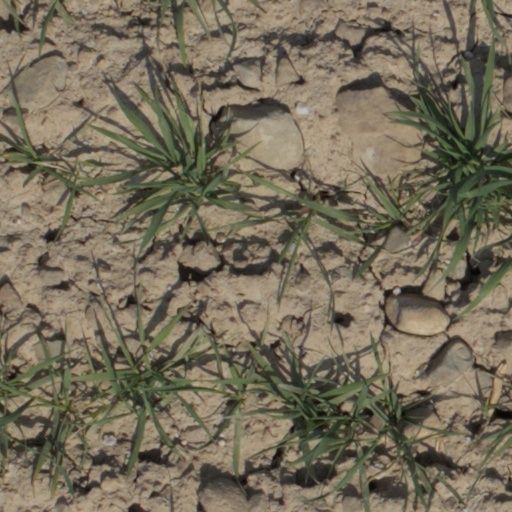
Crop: wheat